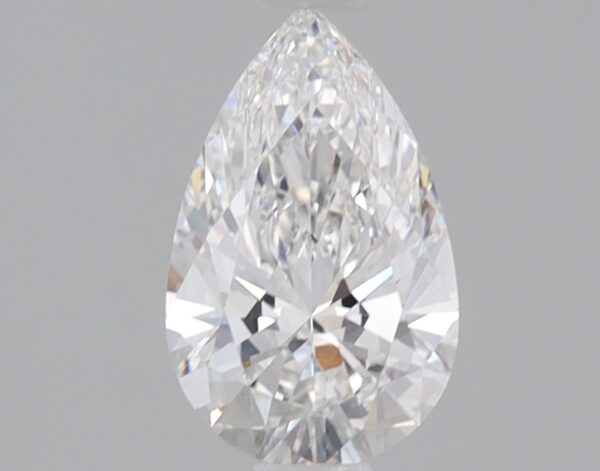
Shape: pear
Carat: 0.79
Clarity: VS1
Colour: E
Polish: EX
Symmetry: EX
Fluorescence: NONE
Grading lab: IGI
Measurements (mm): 8.39 x 5.23 x 3.16